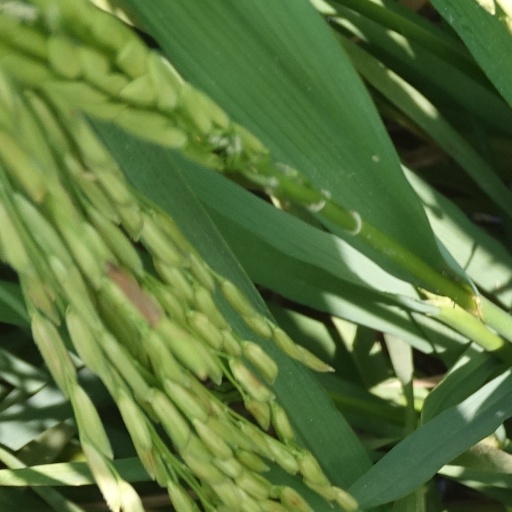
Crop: rice